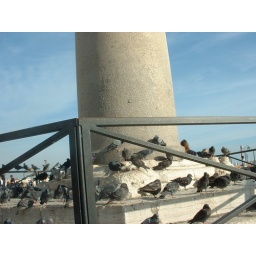
The base of a tower in Venice